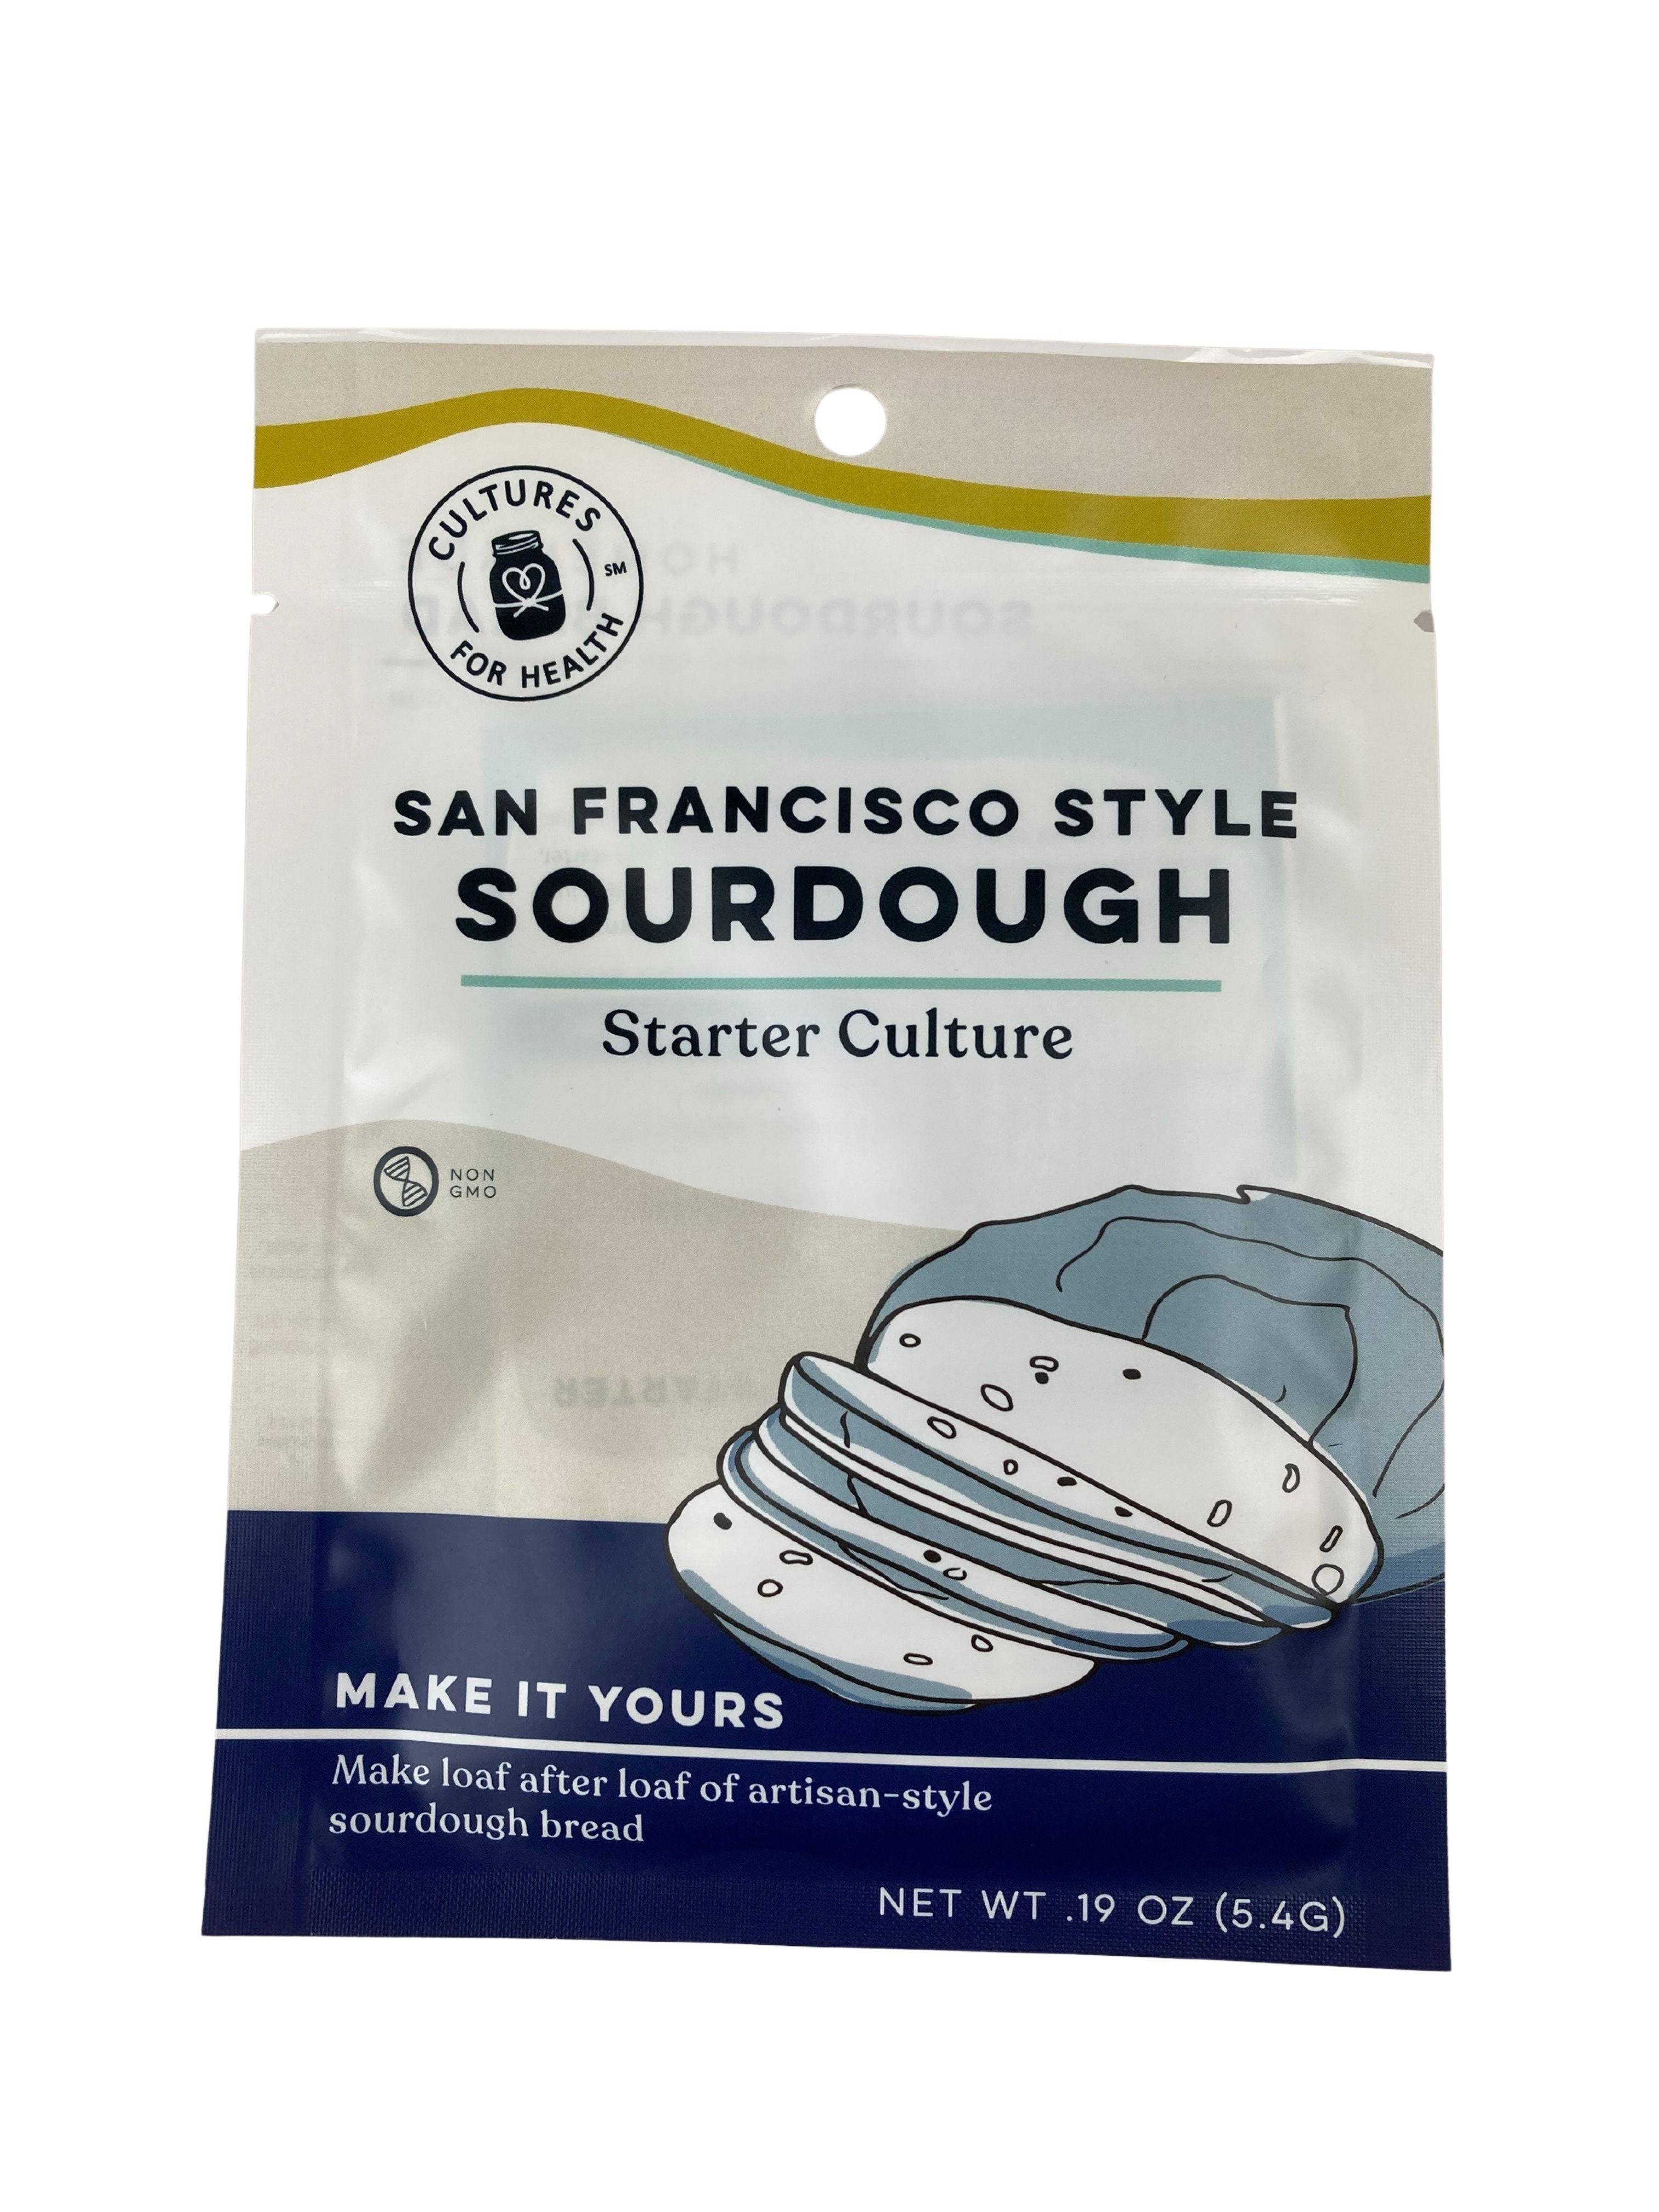
Starter Culture, Sourdough
Our Sourdough Starter Culture sets you up for bread-making success! The Sourdough Starter is an heirloom culture, meaning you'll make endless bread dough all from one starter! Sourdough is perfect for beginners. It is a very forgiving culture and one of the easiest to work with!
Brand: Country Life Natural Foods
Category: Food, Beverages & Tobacco > Food Items > Cooking & Baking Ingredients > Starter Cultures